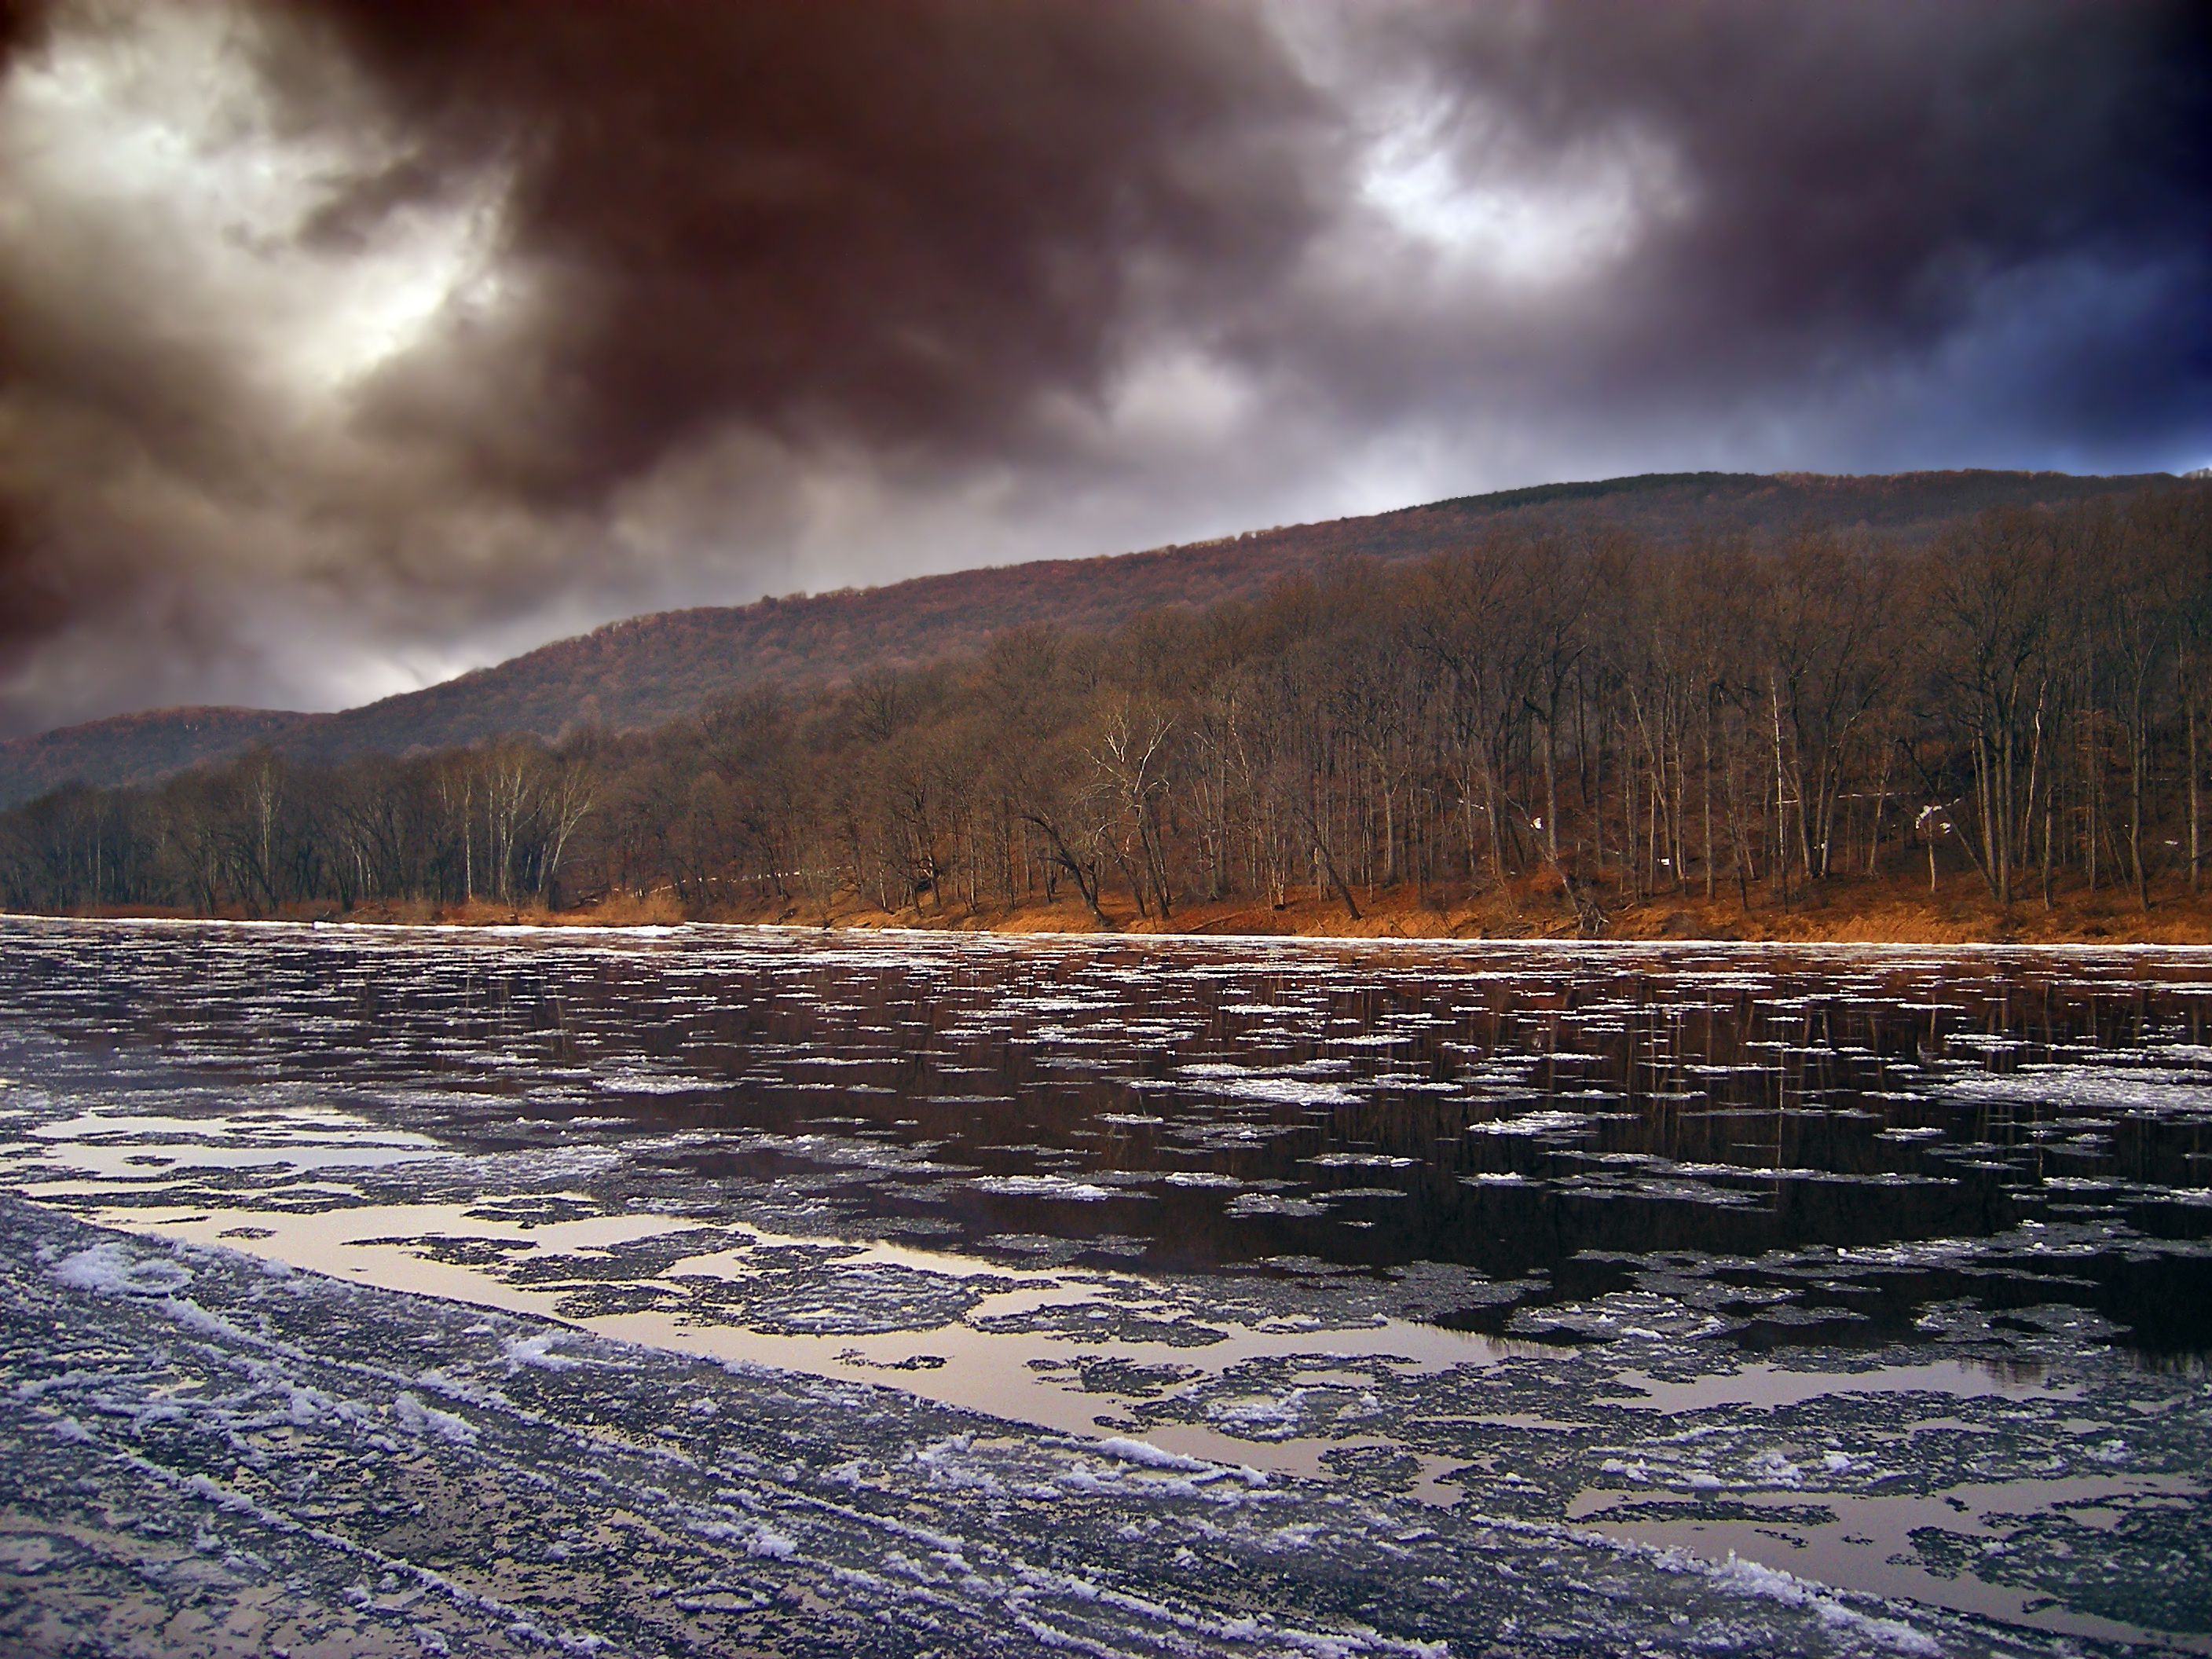
landscape, sea, nature, wilderness, mountain, snow, winter, cloud, sky, sunrise, mist, sunlight, morning, wave, lake, dawn, river, dusk, ice, evening, rural, reflection, weather, creativecommons, clouds, monroecounty, stratocumulus, lowlight, pennsylvania, newjersey, warrencounty, delawareriver, loch, atmospheric phenomenon, mountainous landforms